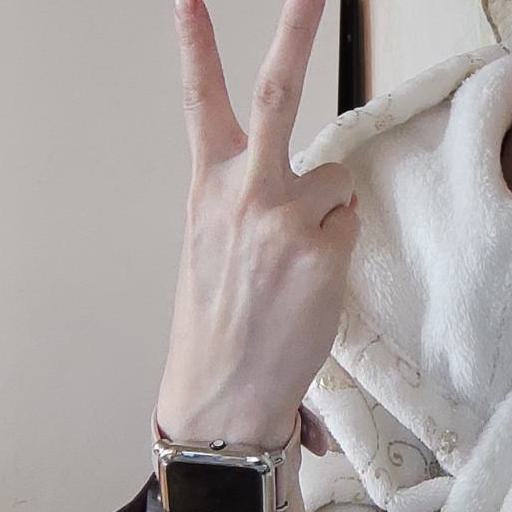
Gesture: peace_inverted